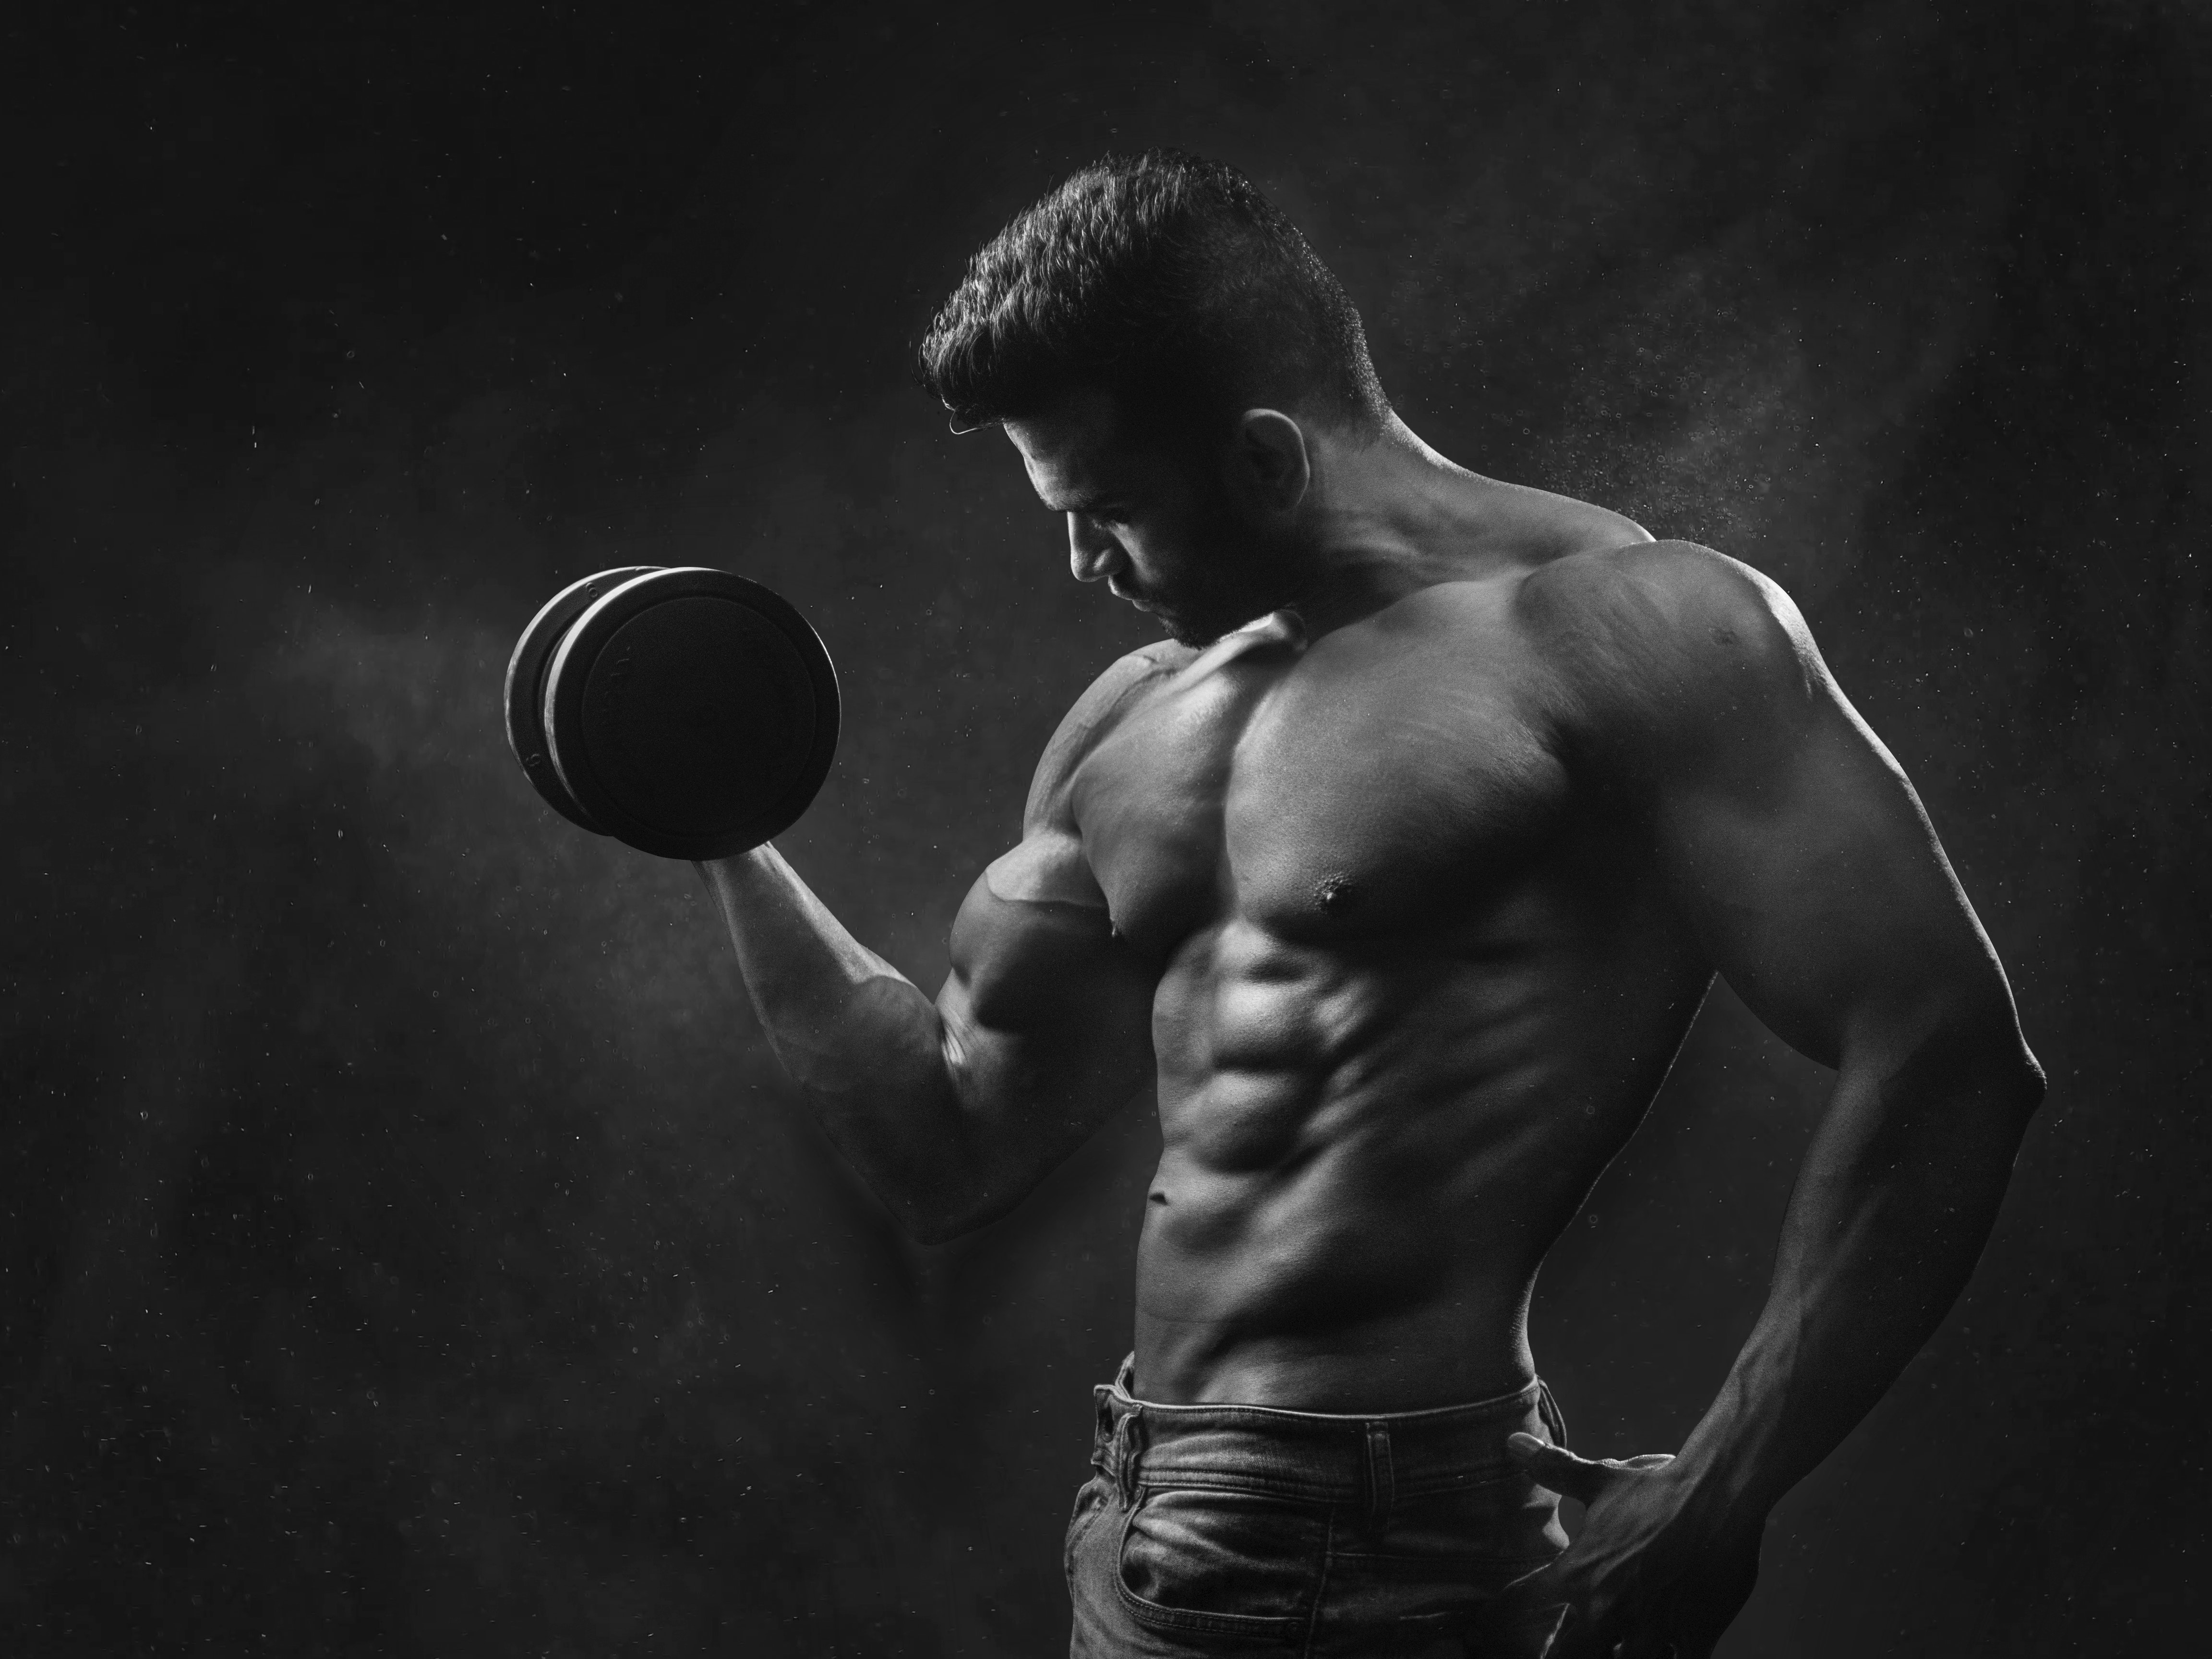
bodybuilding, muscle, shoulder, Barechested, physical fitness, standing, arm, chest, joint, photography, human, abdomen, human body, room, biceps curl, monochrome, black and white, trunk, exercise equipment, model, neck, dumbbell, exercise, monochrome photography, back, weights, flash photography, style